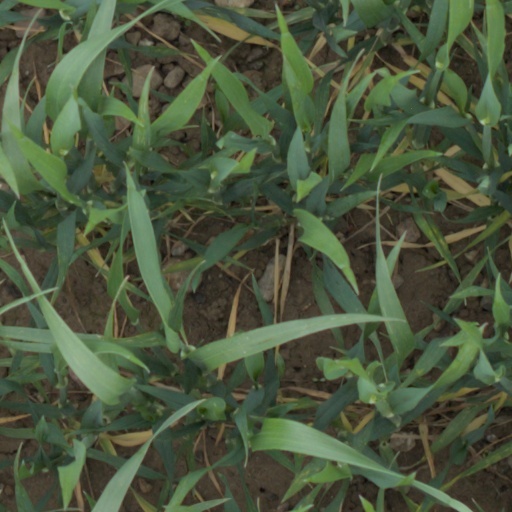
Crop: wheat